List of UK singles chart number ones of the 2000s

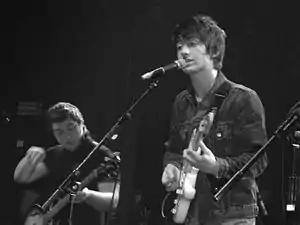
Arctic Monkeys scored two number-ones this decade with their debut single, "I Bet You Look Good on the Dancefloor" and "When the Sun Goes Down", and are one of the first acts to come to the public attention via the Internet.

The UK singles chart is compiled by the Official Charts Company (OCC) on behalf of the British record industry. In the 2000s the chart week ran from Sunday to Saturday, and the top 40 singles were revealed each Sunday on BBC Radio 1. At the start of the decade, before the advent of legal music downloads, it was based entirely on sales of physical singles from retail outlets, but in 2005 permanent downloads began to be included in the chart compilation.